Escorteur

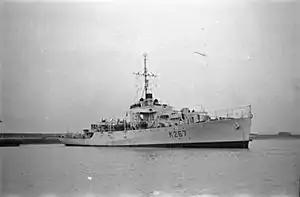
Frigate of the FNFL "Escarmouche"

The French term Escorteur (Escort Ship) appeared during the Second World War to designate a warship, of a medium or light displacement, whose mission was to protect ocean convoys and naval squadrons from attacks by submarines. This role was in general handled by a destroyer escort such as the and es built in the United States, or a built by the United Kingdom, or even a built by the United Kingdom, Canada and Australia. The Imperial Japanese Navy used the designation "kaibokan" for this type of ship.